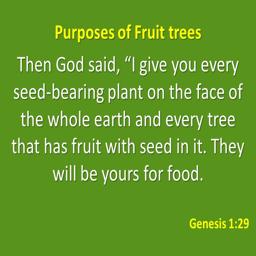
purposes of fruit trees then deity said , i give you every seed - bearing plant on the face of the whole earth and every tree that has fruit with seed in it .